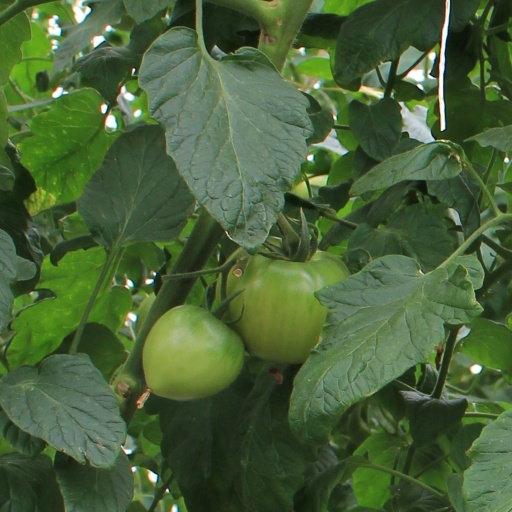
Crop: tomato